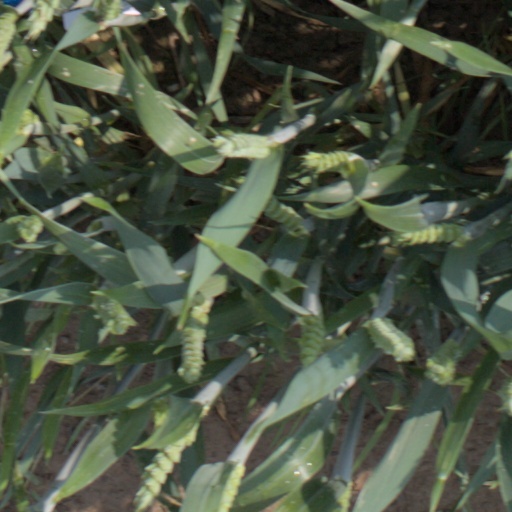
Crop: wheat